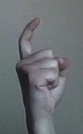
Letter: ra